Kiul Junction railway station

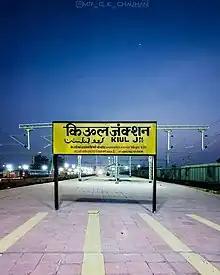
Kiul Junction, Danapur Division, Lakhisarai

Kiul Junction railway station (station code: KIUL), is one of the major railway junctions in Danapur division of East Central Railway. Kiul is connected to metropolitan areas of India, by the Howrah–Delhi main line via Mugalsarai–Patna route which runs along the historic Grand Trunk Road. The Danapur railway division's main line crosses Sahibganj loop line at the Kiul Junction.